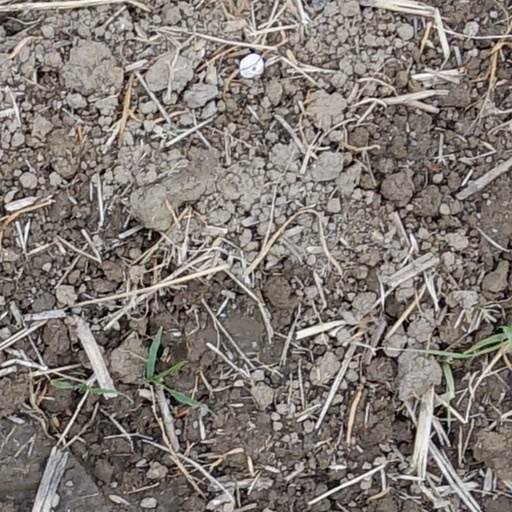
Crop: wheat